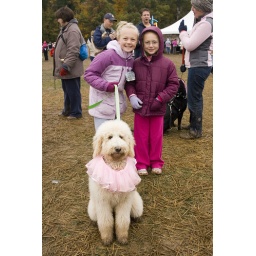
Two young girls and their dog participated in the Paws for the Cure Dog Walk on Sunday, October 18.